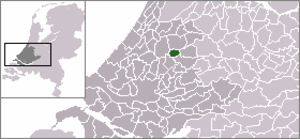
Boskoop, parfois écrit Boscoop en français, est un village d'Alphen-sur-le-Rhin et une ancienne commune néerlandaise en province de Hollande-Méridionale.